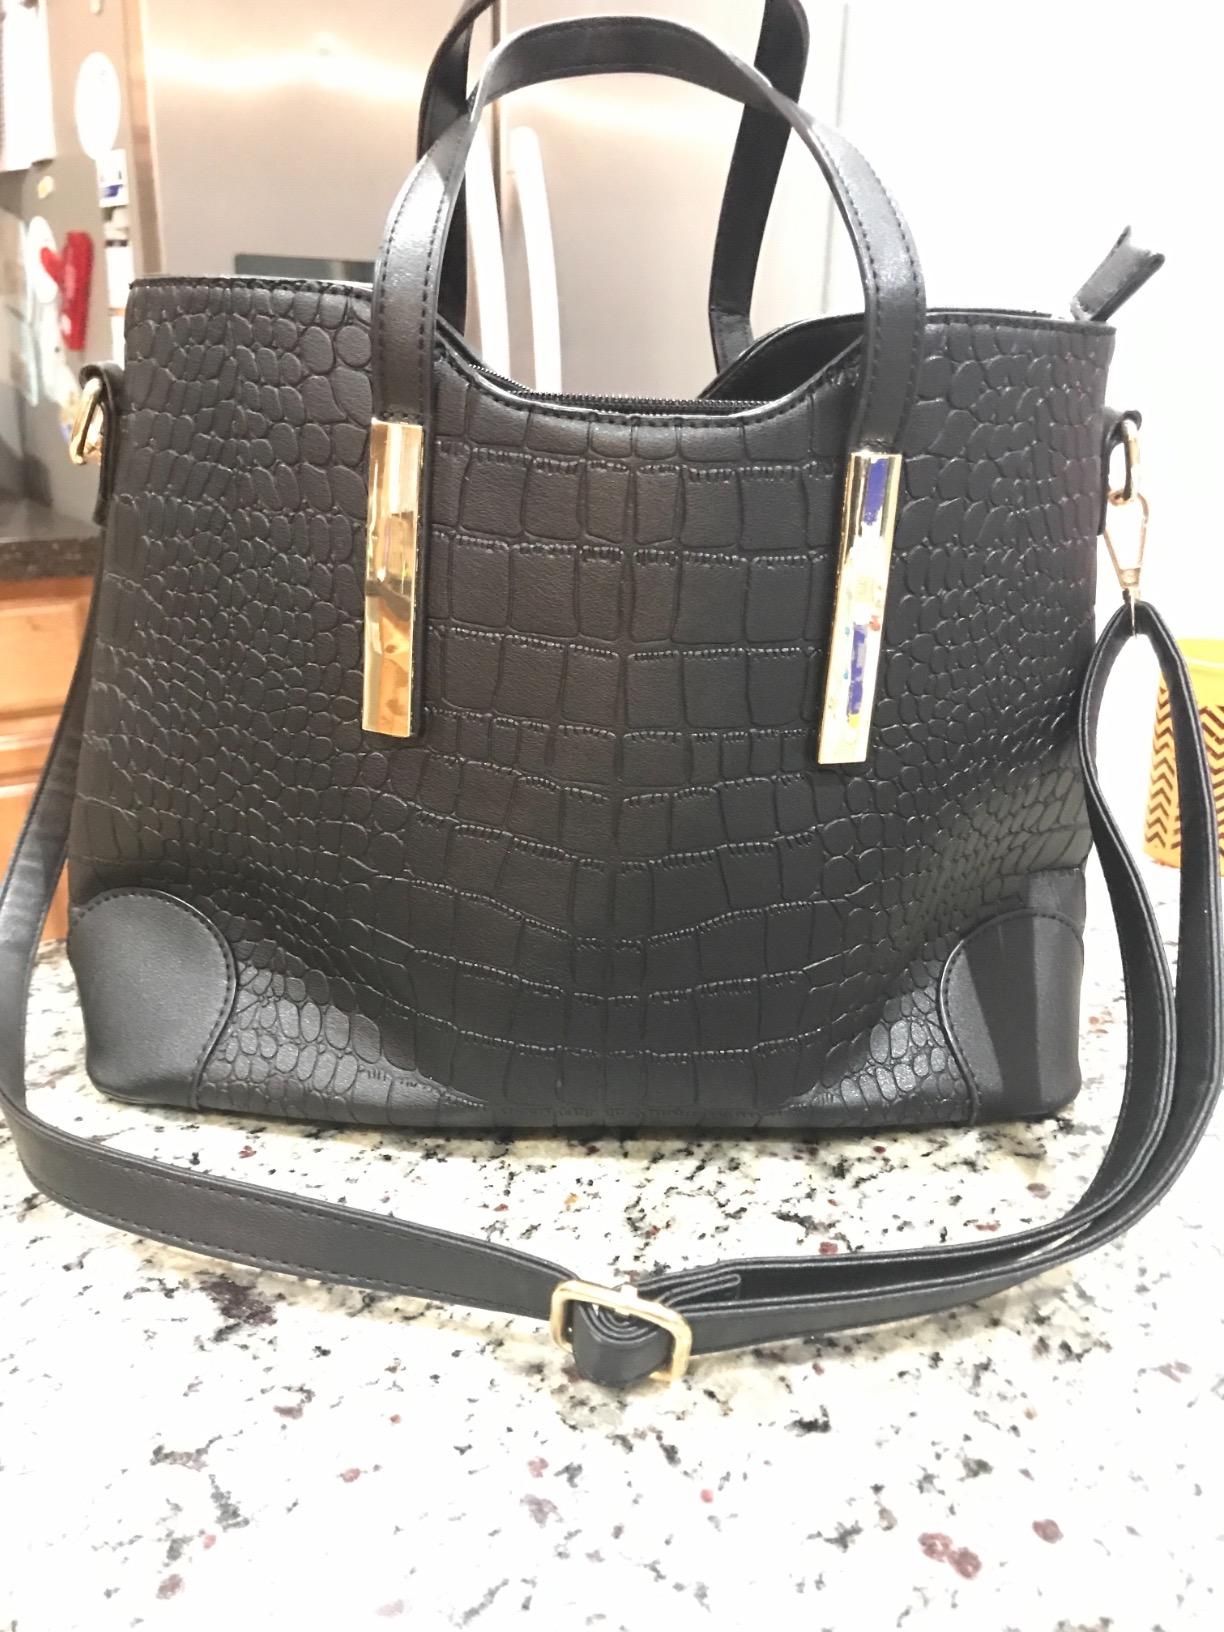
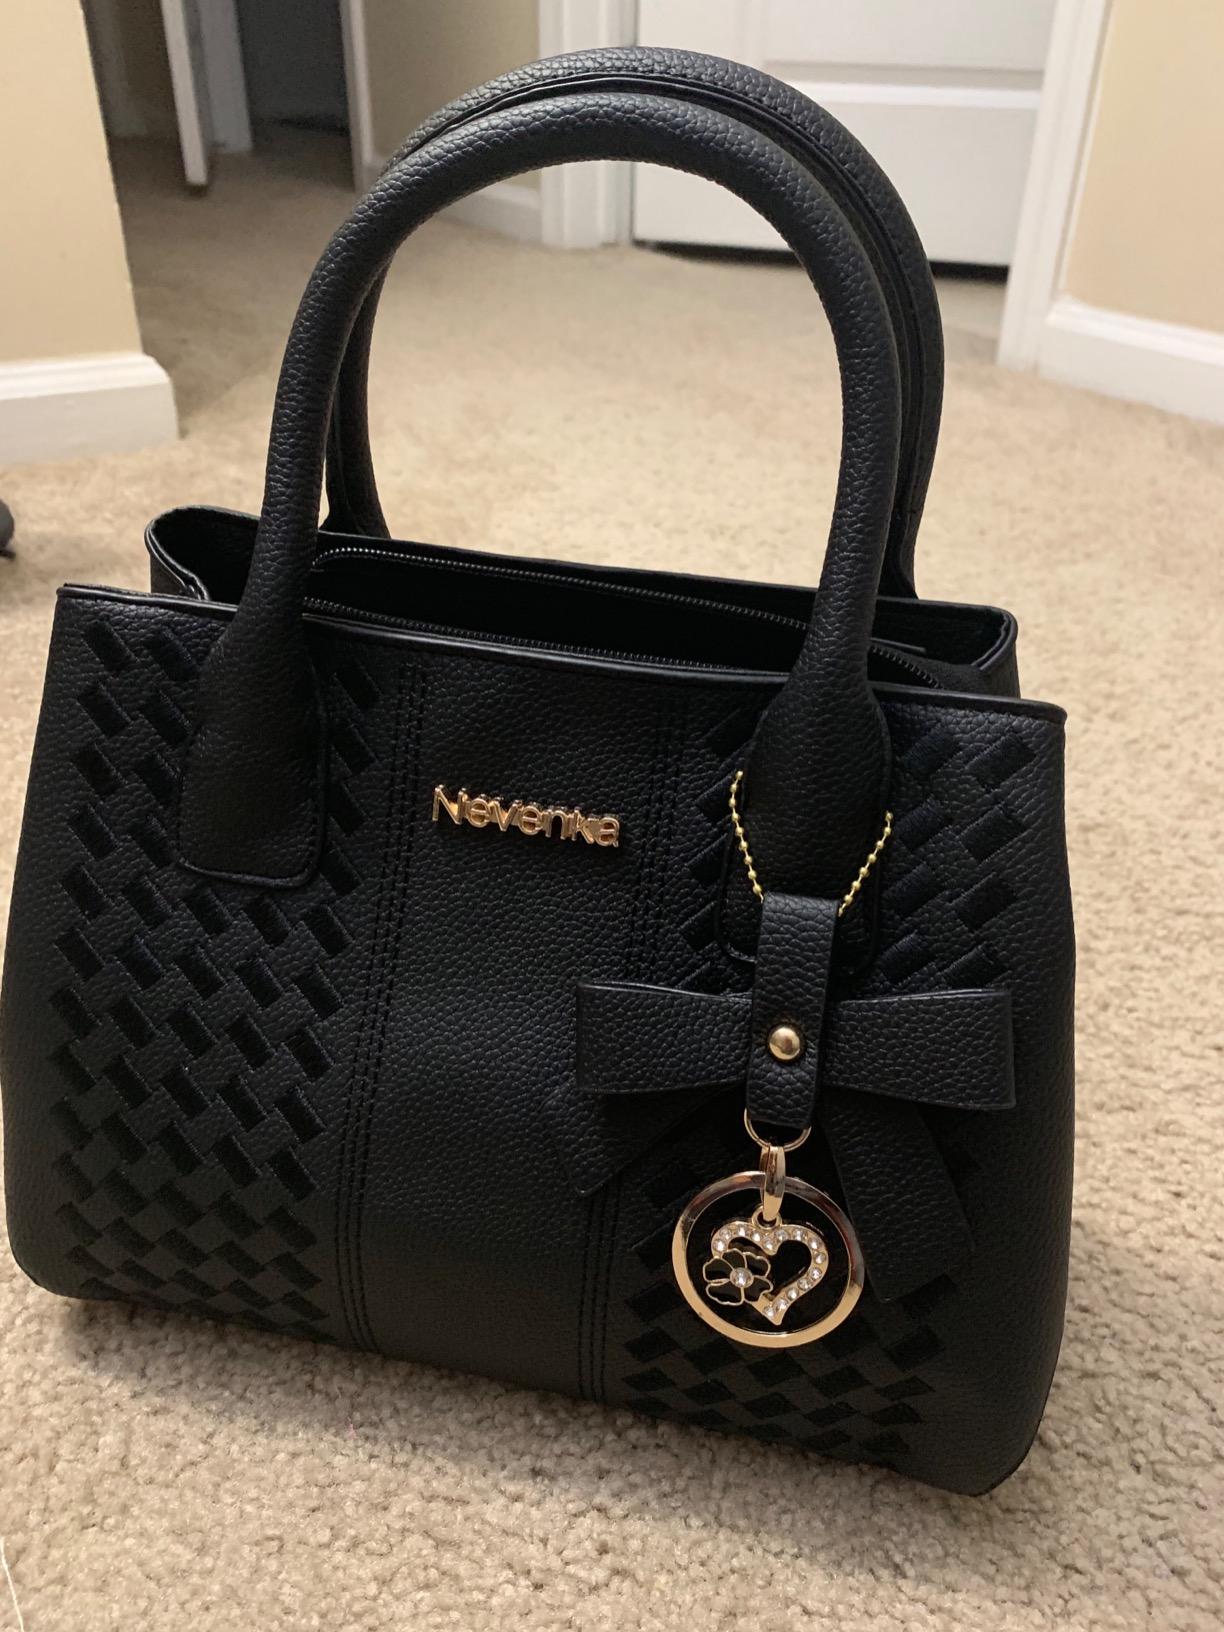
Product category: accessories_handbag
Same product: no